Chuck Hoberman

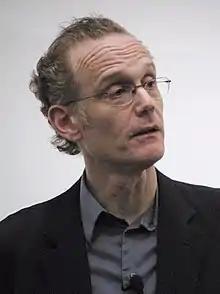
Hoberman mid-description, 2009

Chuck Hoberman (born 1956) is an artist, engineer, architect, and inventor of folding toys and structures, most notably the Hoberman sphere.